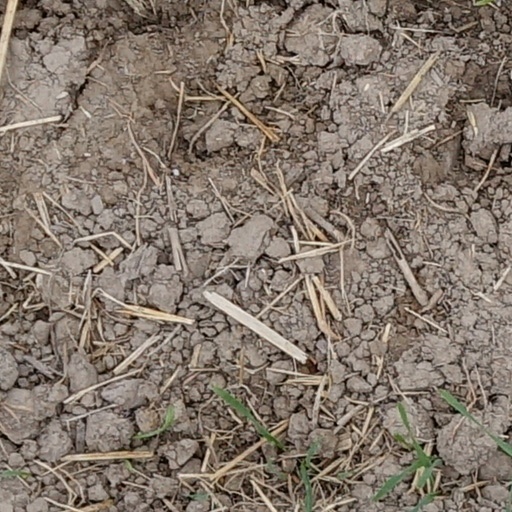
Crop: wheat